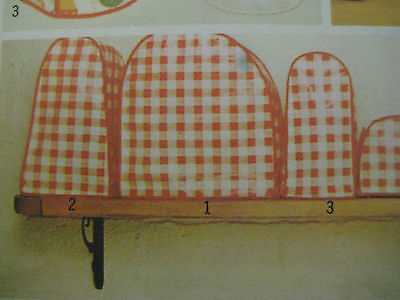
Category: toaster